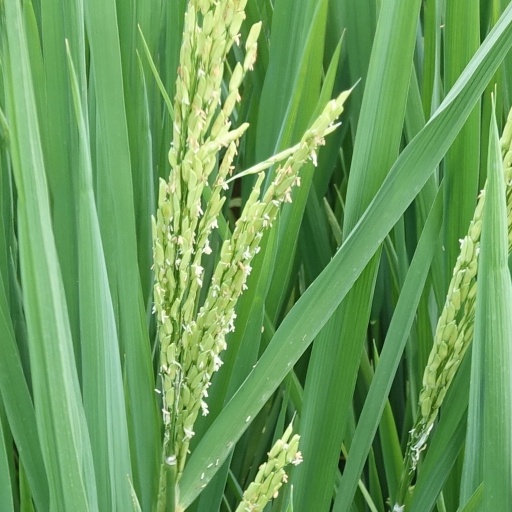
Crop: rice